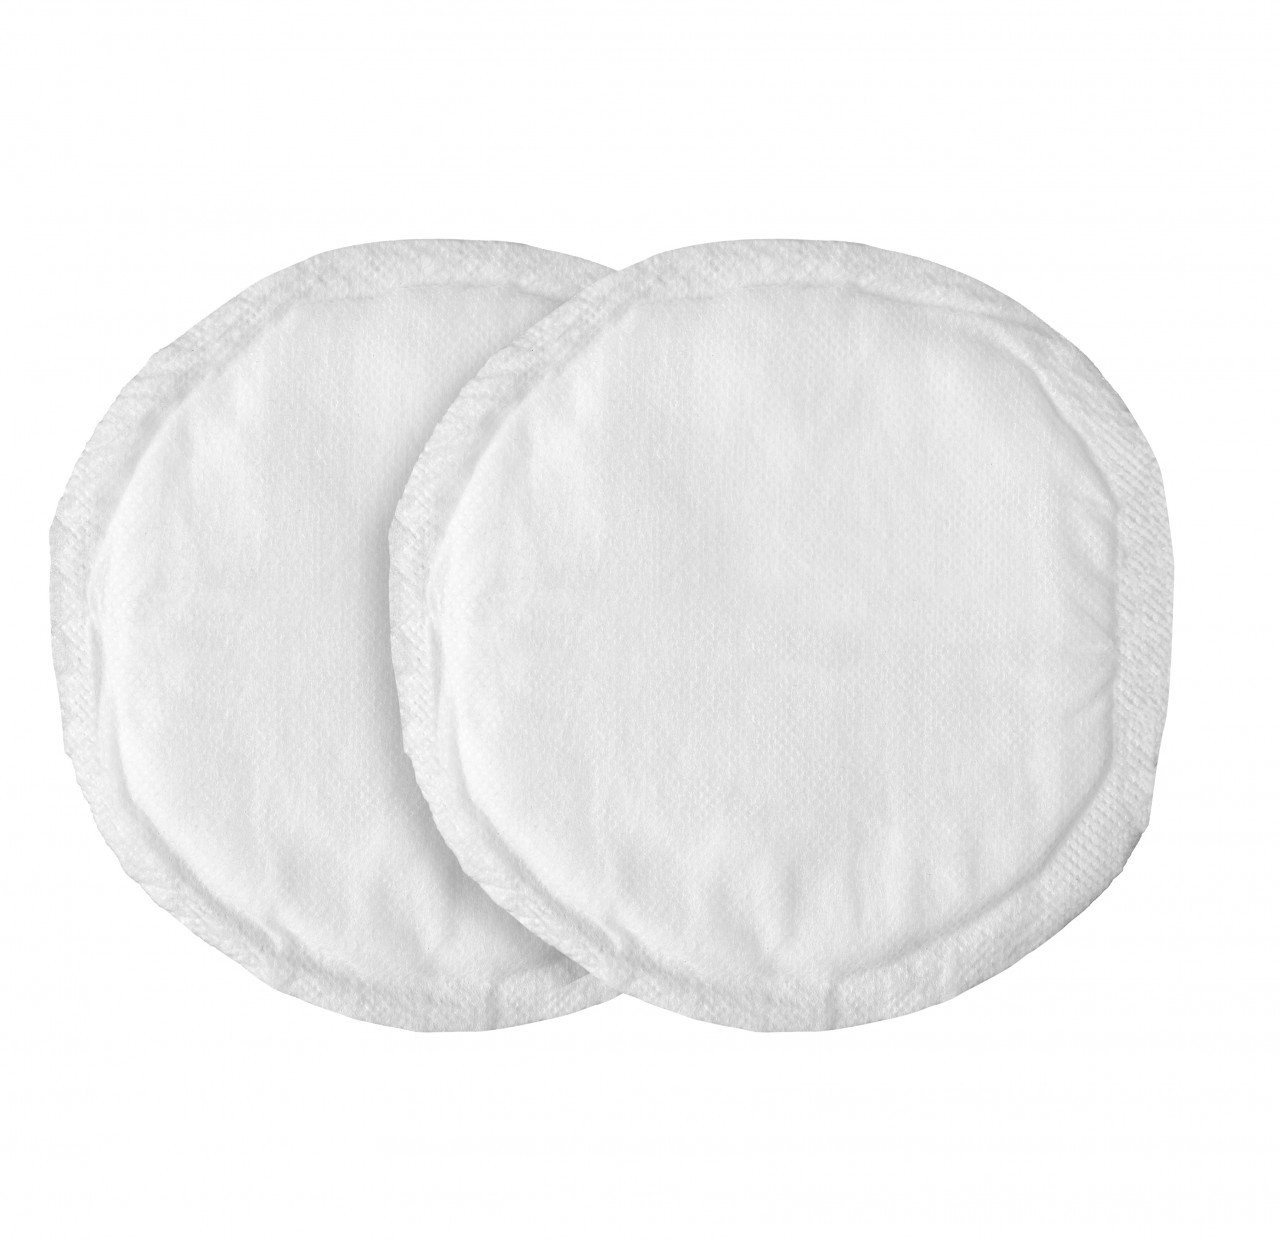
Tampoane pentru san cu gel, BabyJem, 30 buc
Tampoane pentru lactatie sunt concepute special pentru igiena si confortul mamicilor. Materialul delicat si moale nu irita pielea sensibila a sanilor. Un strat exterior impermeabil special previne scurgerile. Caracteristici : - Suprafata sa rezistenta la lichid ofera o protectie maxima. - Straturi absorbante interioare aerisite - Datorita suprafetei exterioare respirabile, ajuta la mentinerea pielii uscate si previne formarea mirosurilor. - Forma anatomica si grosime ideala ce nu se face observata. - Absorbtie maxima - Datorita benzii sale adezive, se lipeste usor de haine si nu aluneca. - Potrivite pentru utilizarea de zi si de noapte. - Pachetul contine 30 bucati ambalate individual. Dimensiuni produs : 1x8cm
Brand: Babyjem
Category: Baby & Toddler > Nursing & Feeding > Nursing Pads & Shields > Disposable Nursing Pads